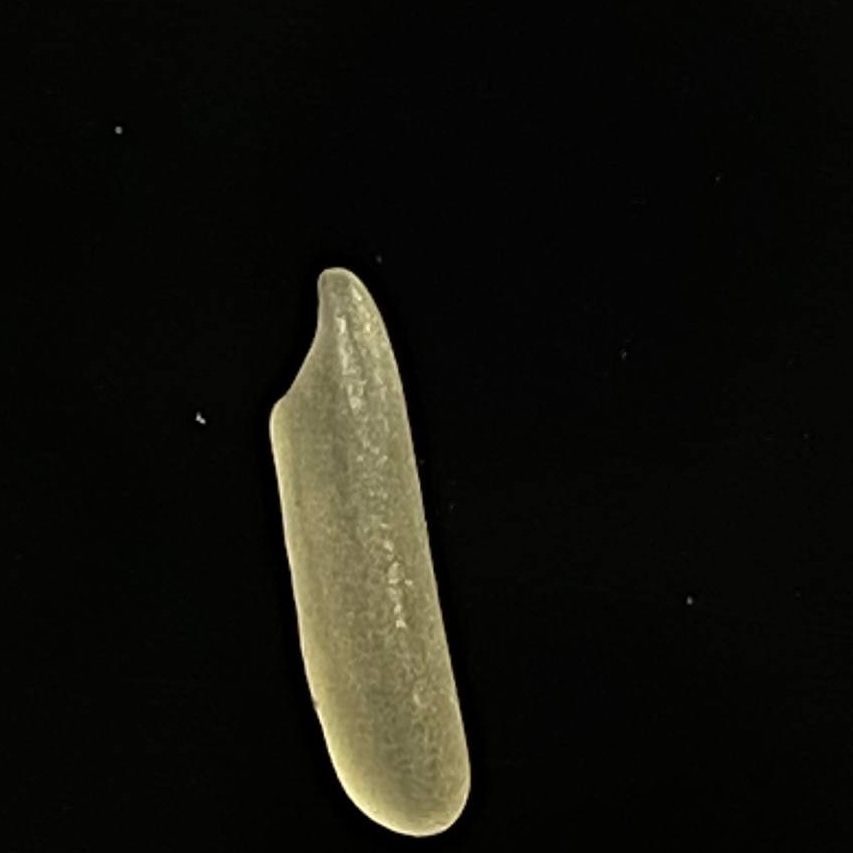
Rice variety: Bashmoti